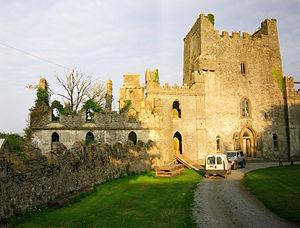
Le château de Leap est un château dans le comté d'Offaly, en Irlande, à environ quatre miles au nord de la ville de Roscrea sur la R421.